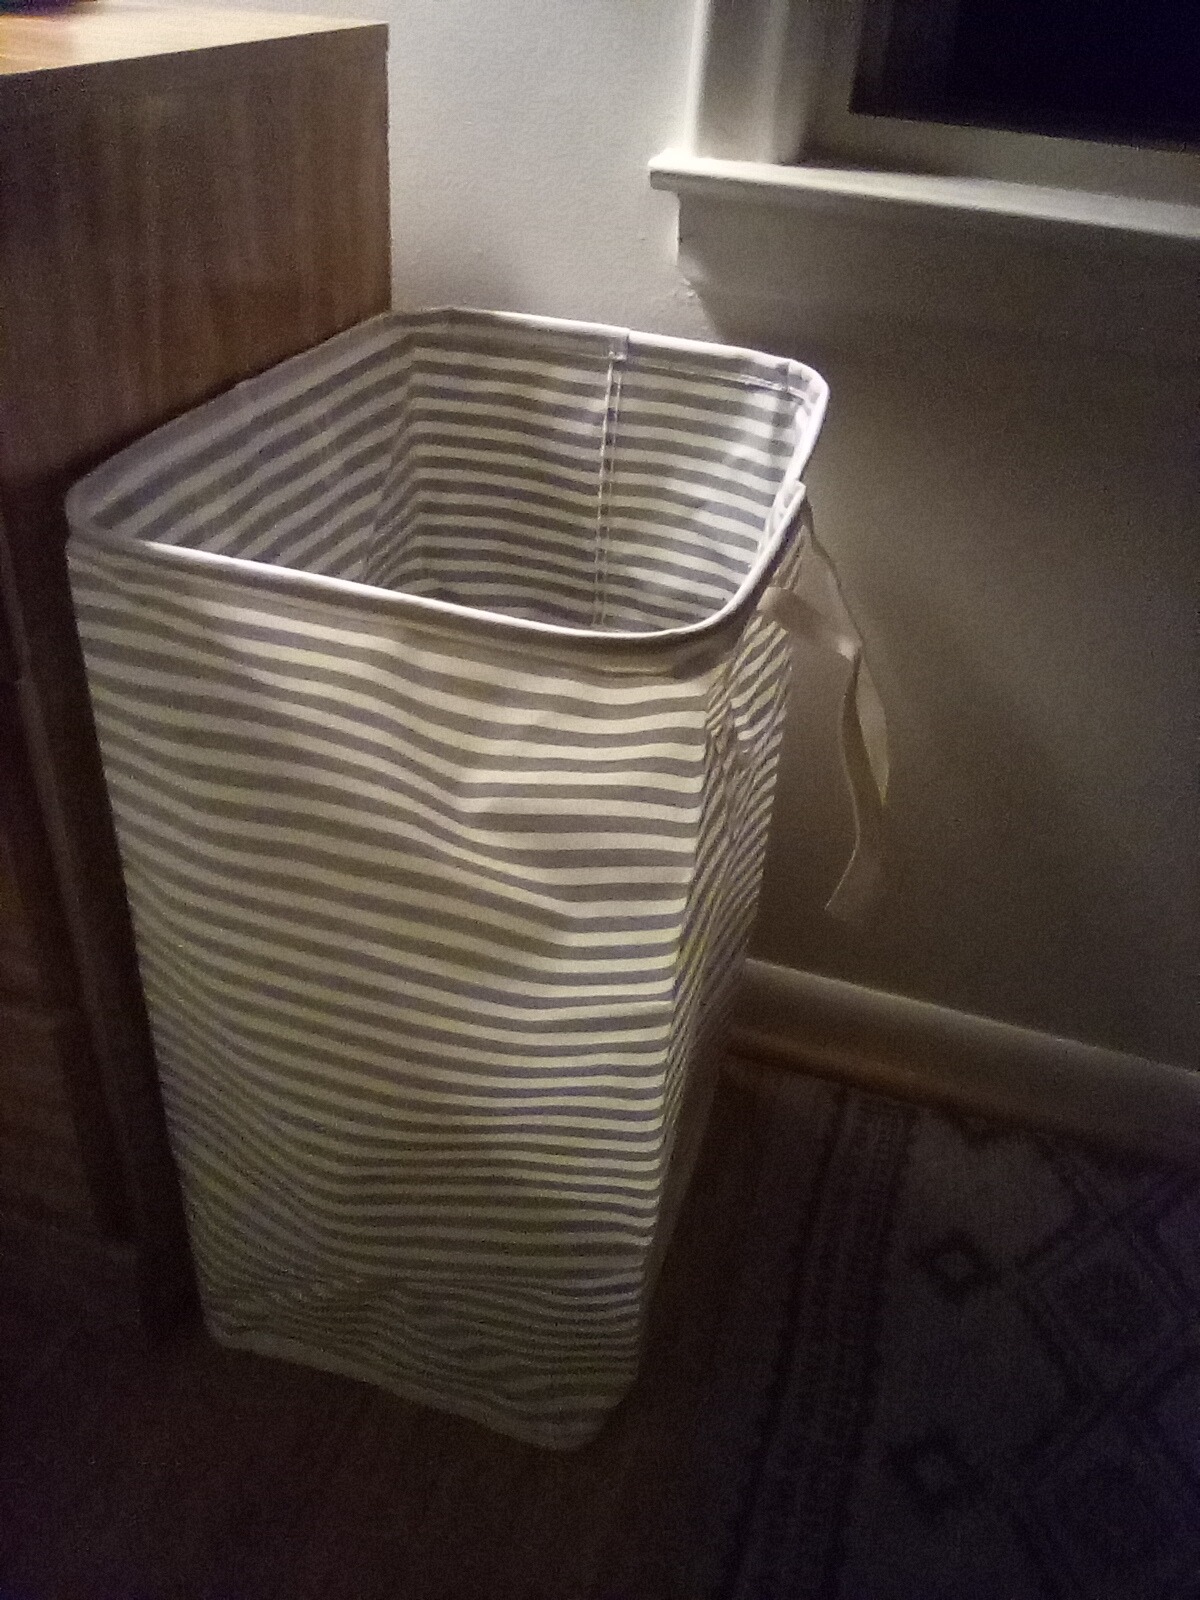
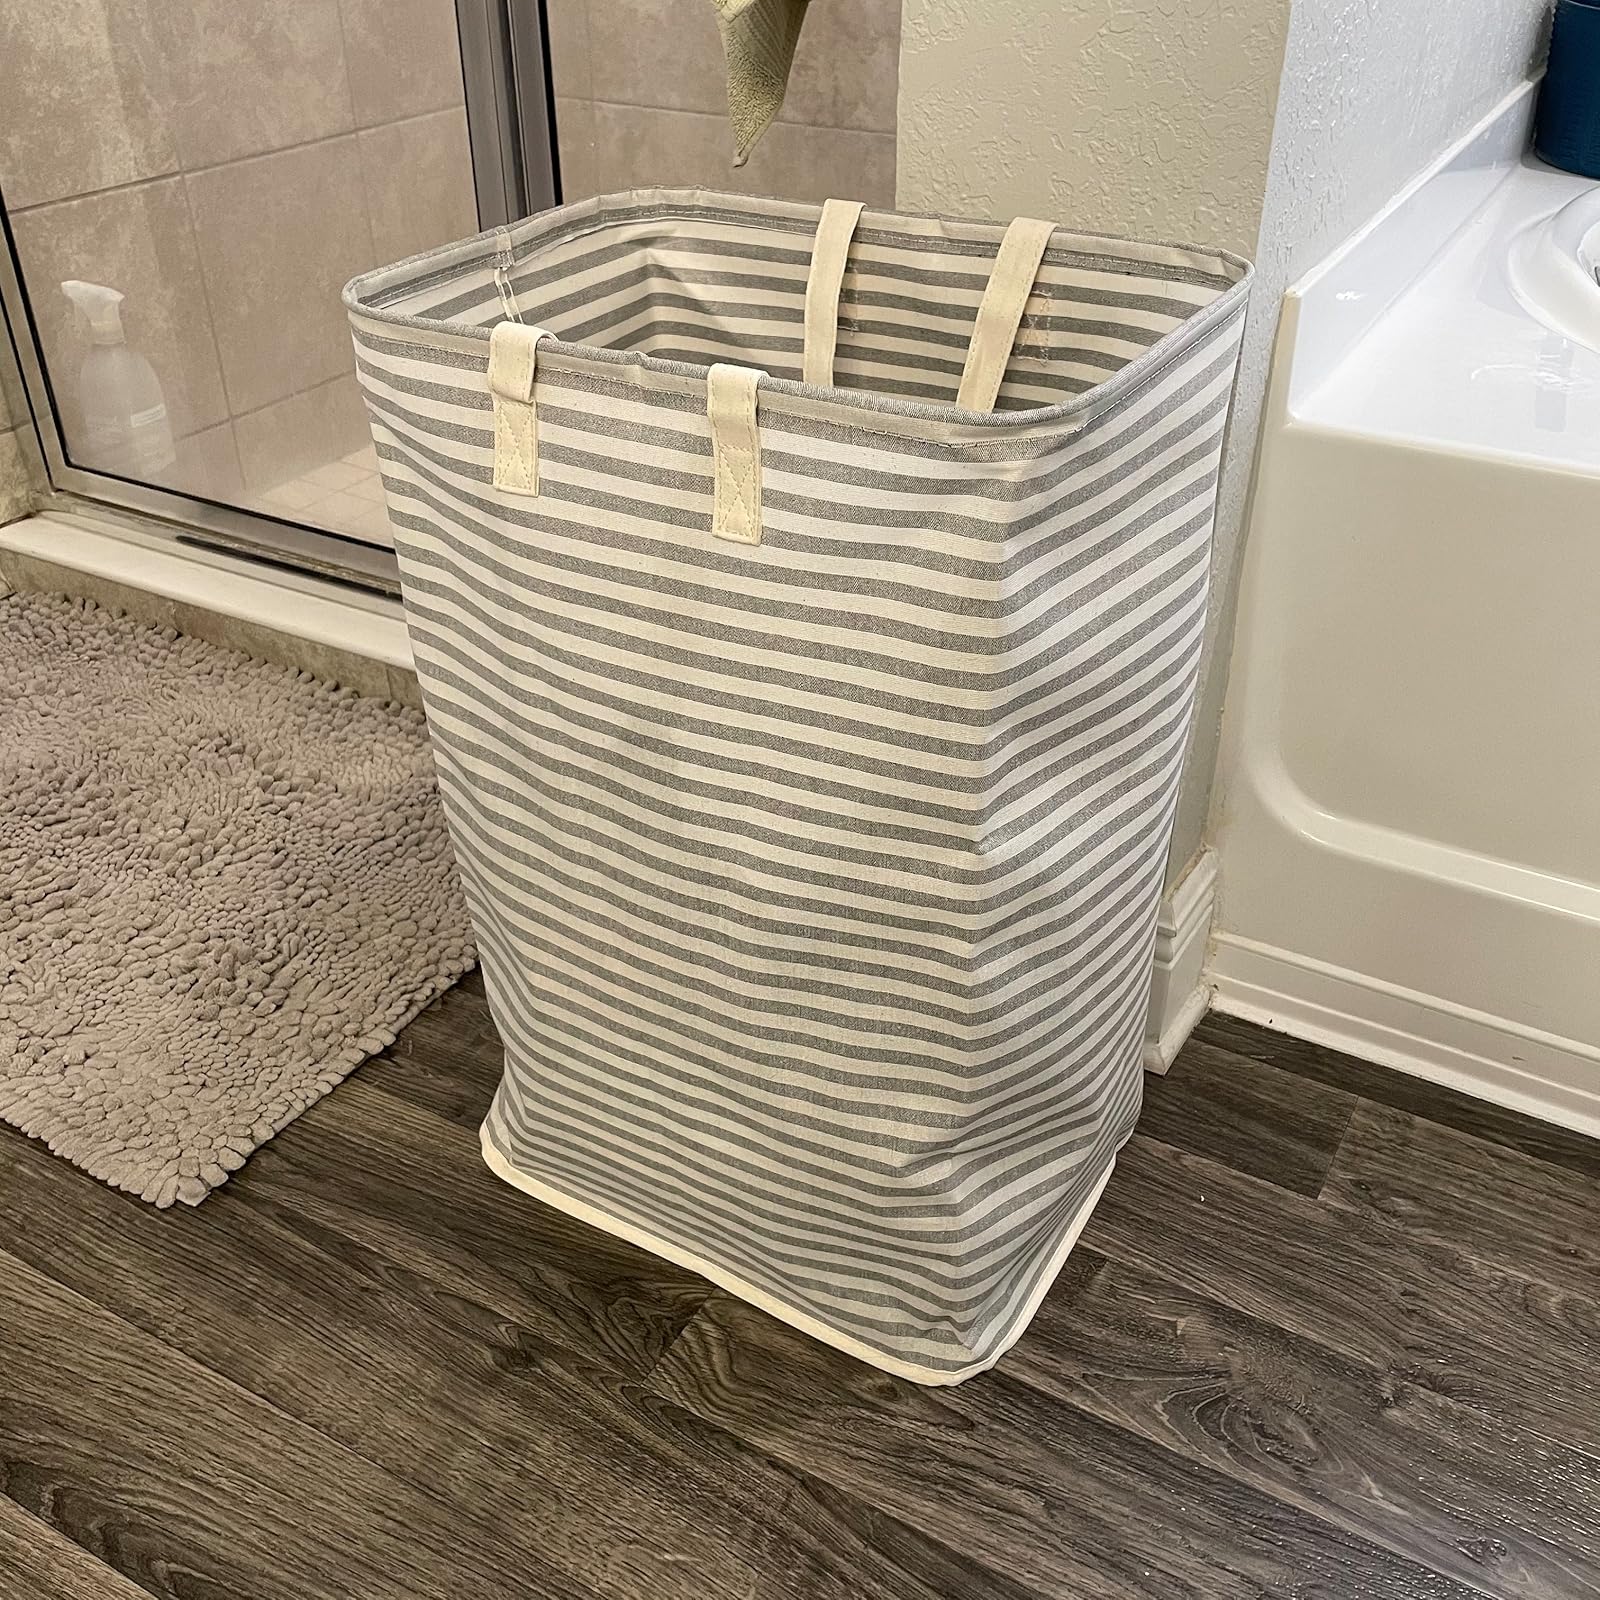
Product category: items_hamper
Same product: yes